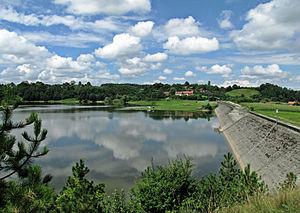
Cette page propose une liste des lacs de Bosnie-Herzégovine.
Prnjavor est une ville et une municipalité de Bosnie-Herzégovine située dans la République serbe de Bosnie. Selon les premiers résultats du recensement bosnien de 2013, la ville intra muros compte 8 484 habitants et la municipalité 38 399.